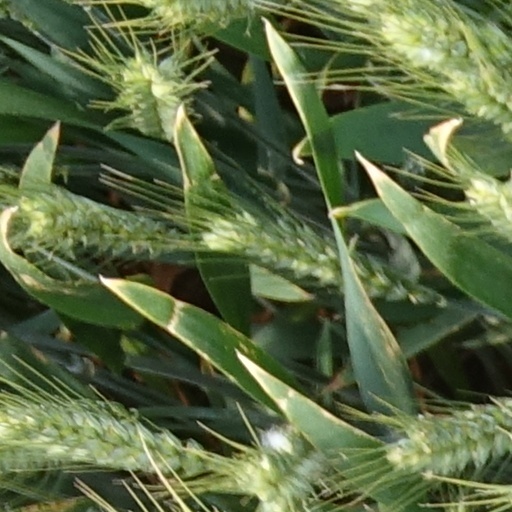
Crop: wheat